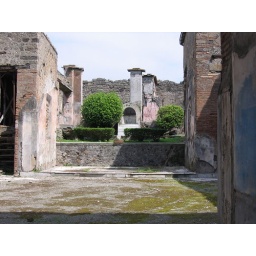
Shot between houses walking down the street in Pompeii